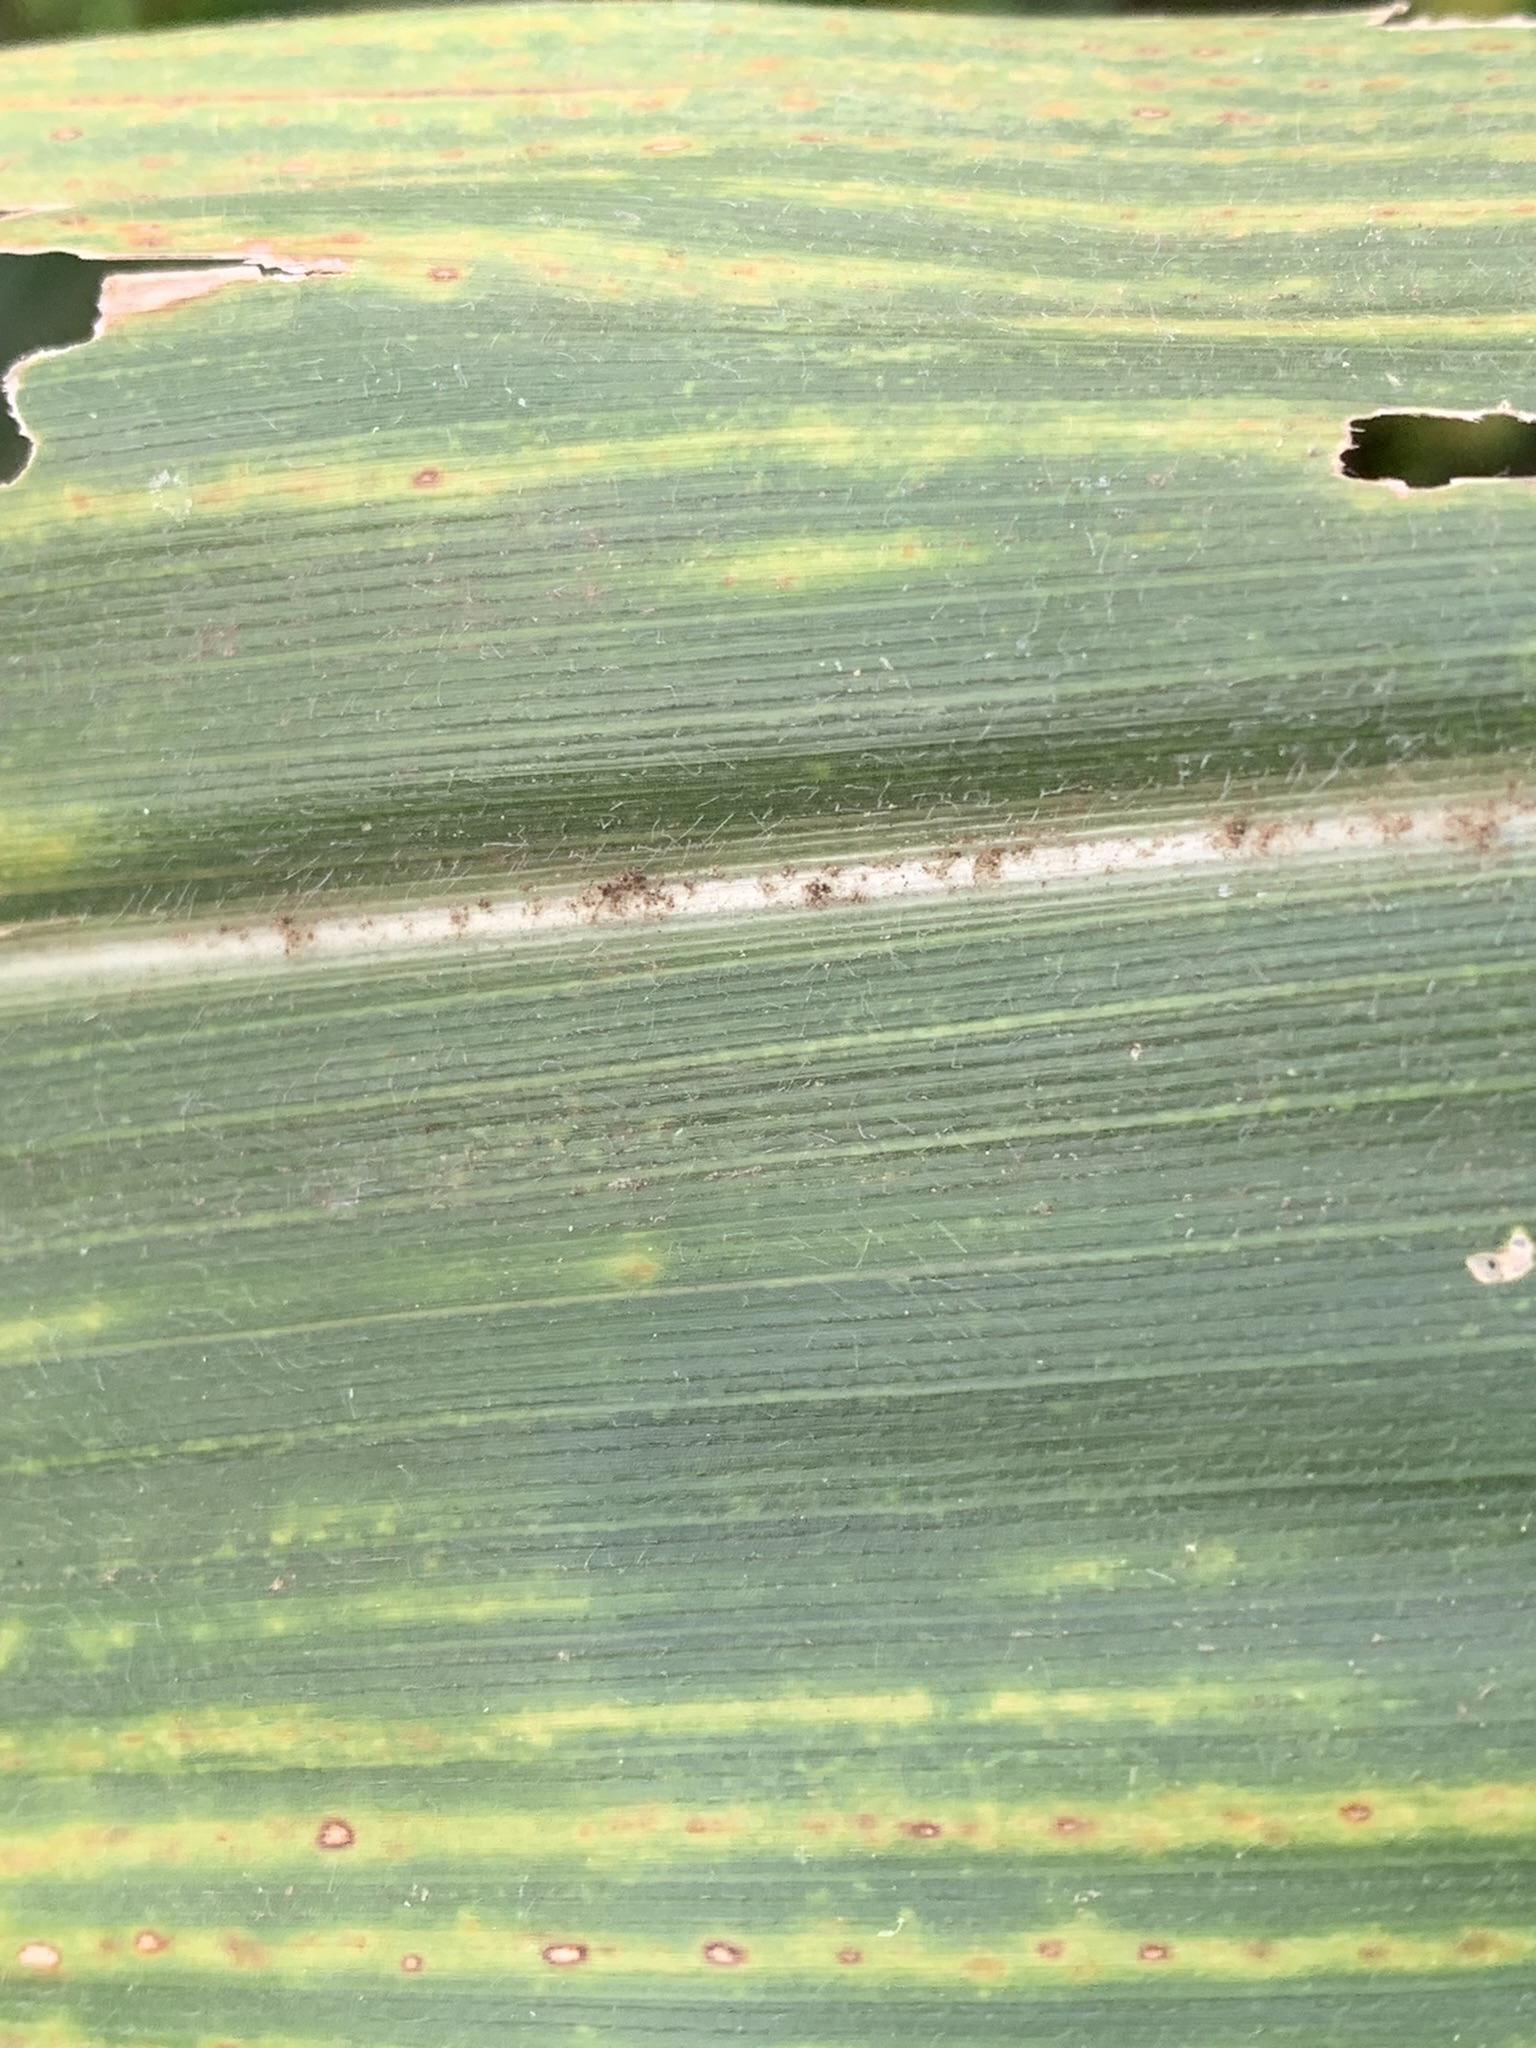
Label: MLN